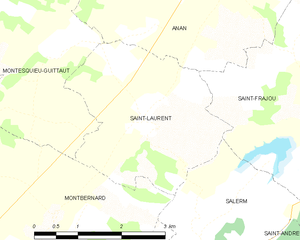
Saint-Laurent est une commune française située dans le département de la Haute-Garonne, en région Occitanie.